Governor's Mansion (Marshall, Michigan)

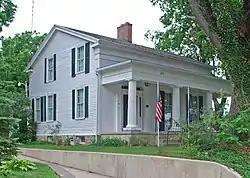

The Governor's Mansion at 621 S. Marshall Ave. in Marshall, Michigan is a historic house built in 1839 with elements of Greek Revival architecture. It is also known as Governor's Mansion Museum. It was listed on the National Register of Historic Places in 1975. In 2017, the house is a museum owned and operated by the Mary Marshall Chapter of Daughters of the American Revolution.